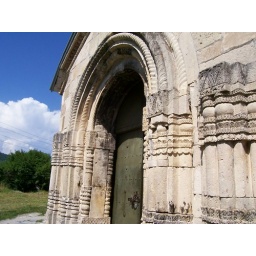
This is an 11th century church in Ratcha, which is the mountain region north of Kutaisi.